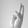
ASL letter: U